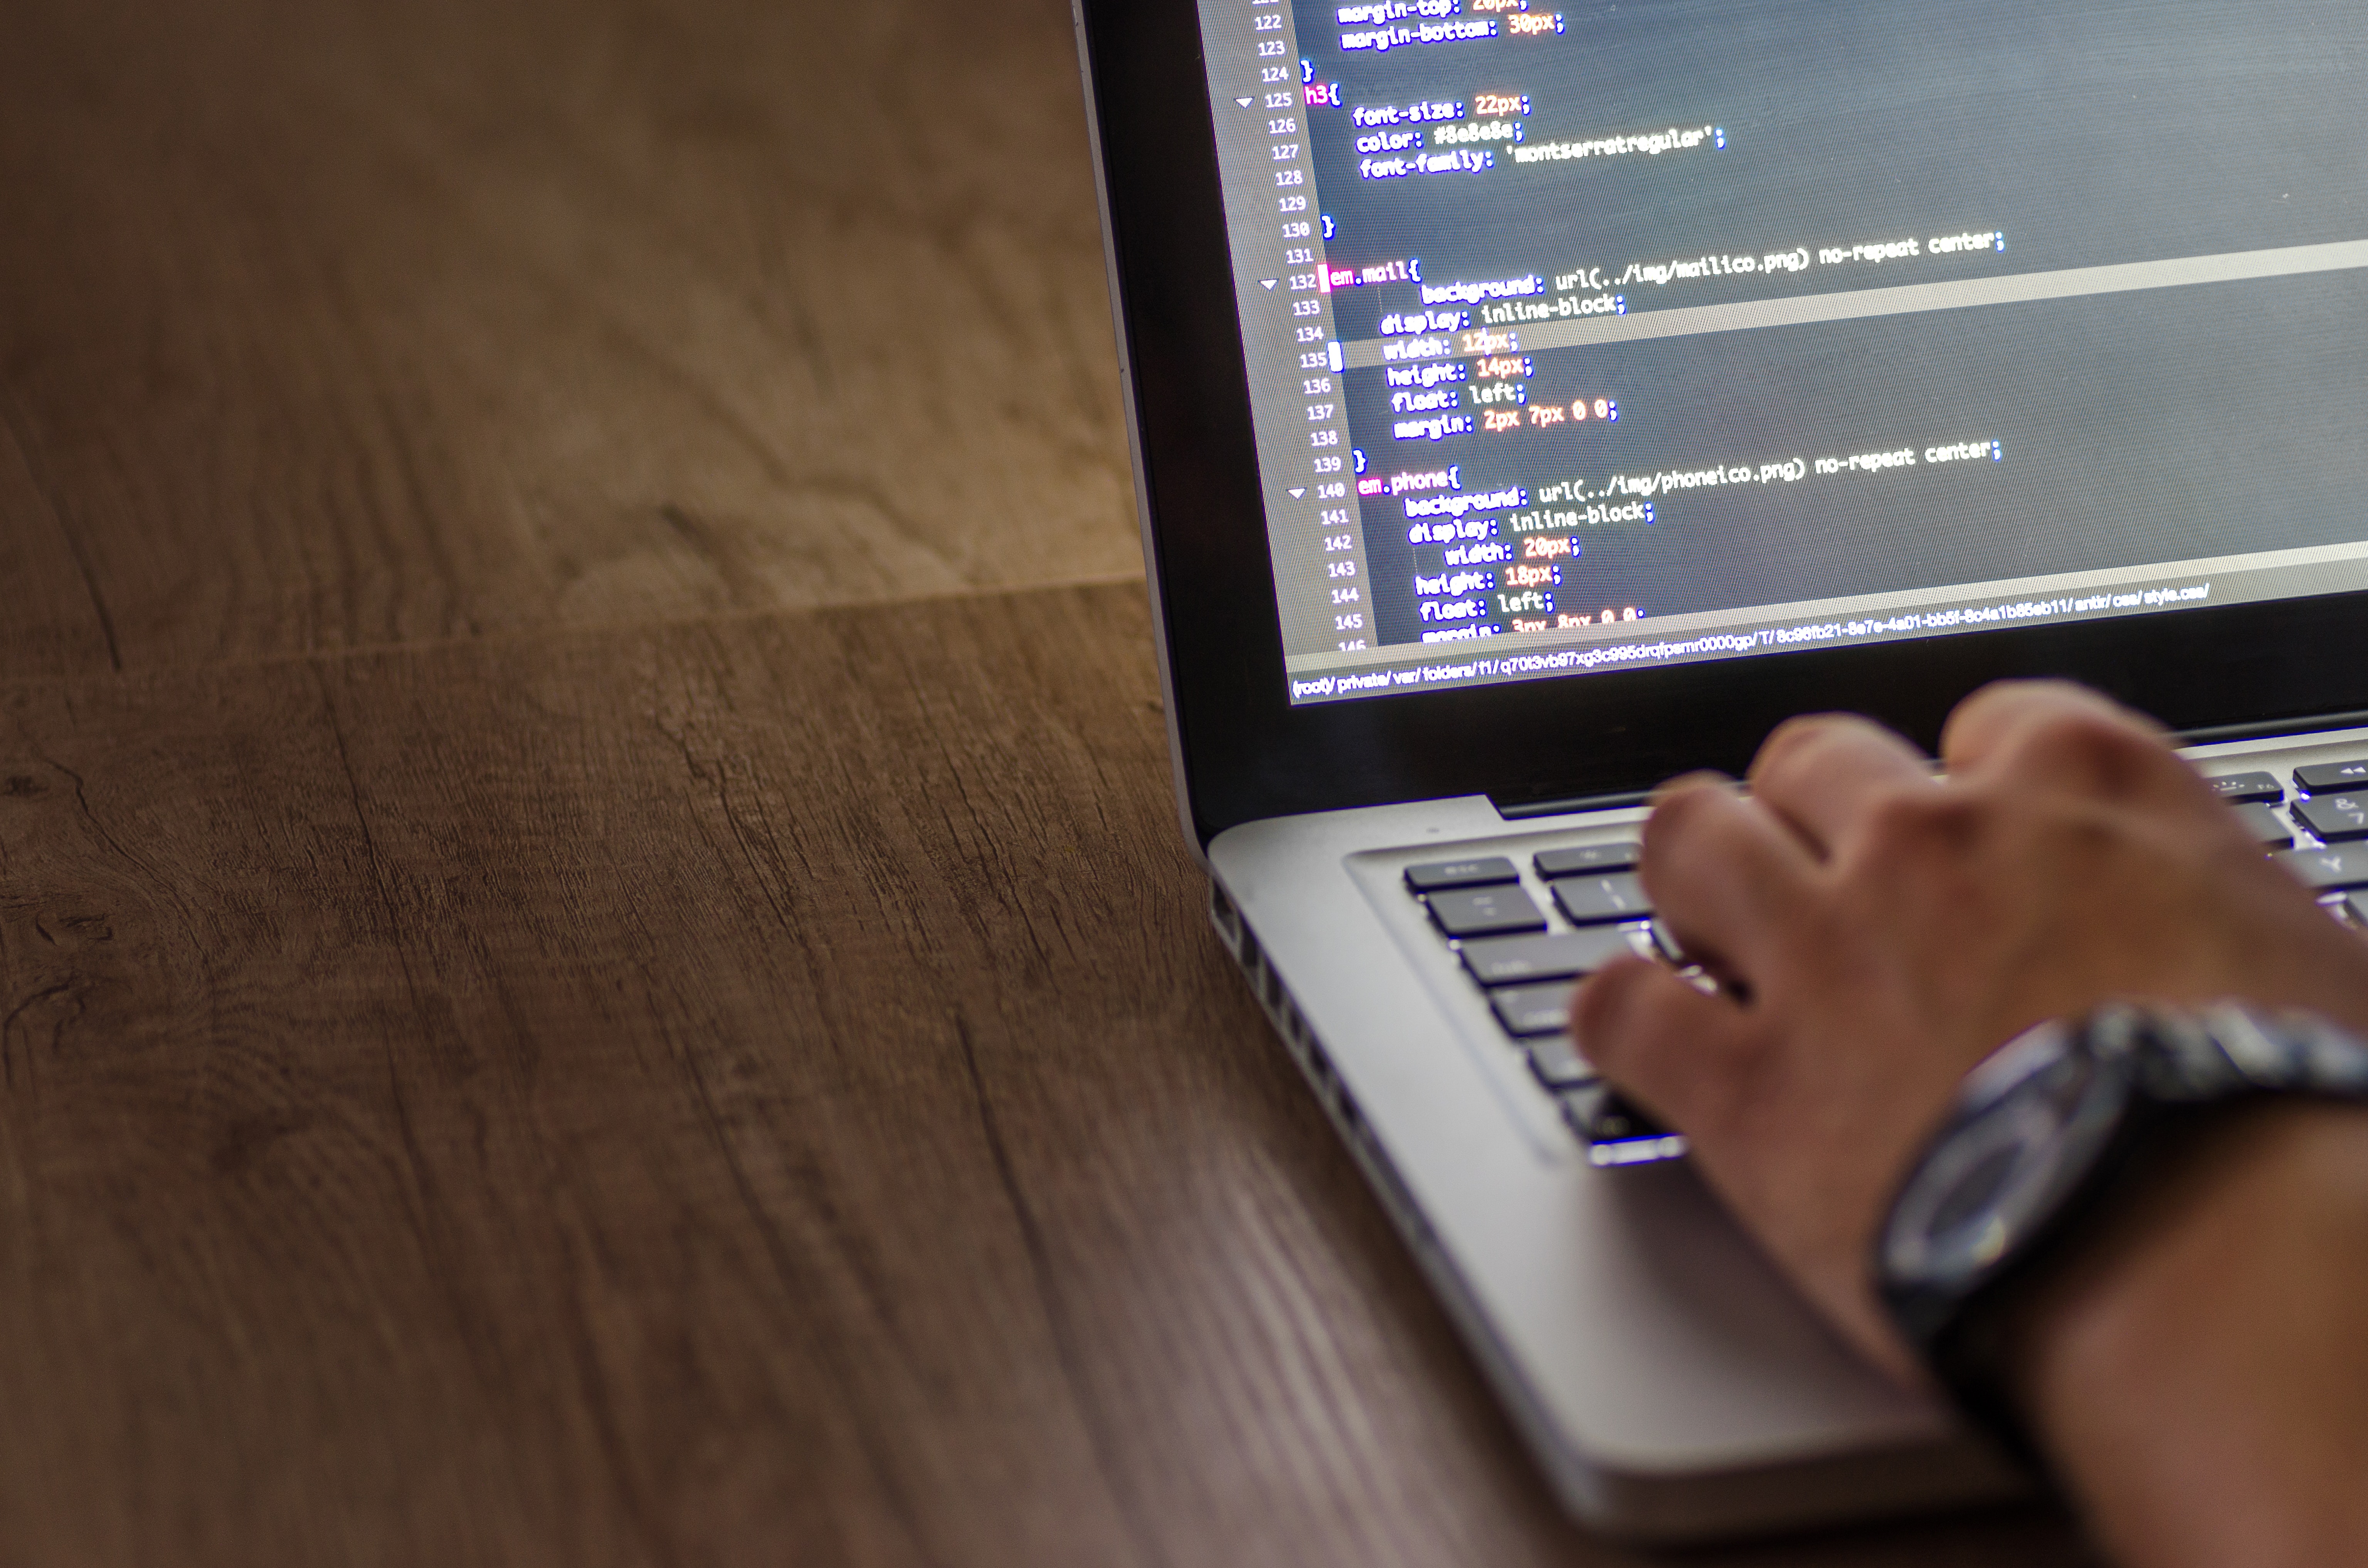
electronic device, technology, screen, laptop, gadget, font, finger, multimedia, display device, personal computer